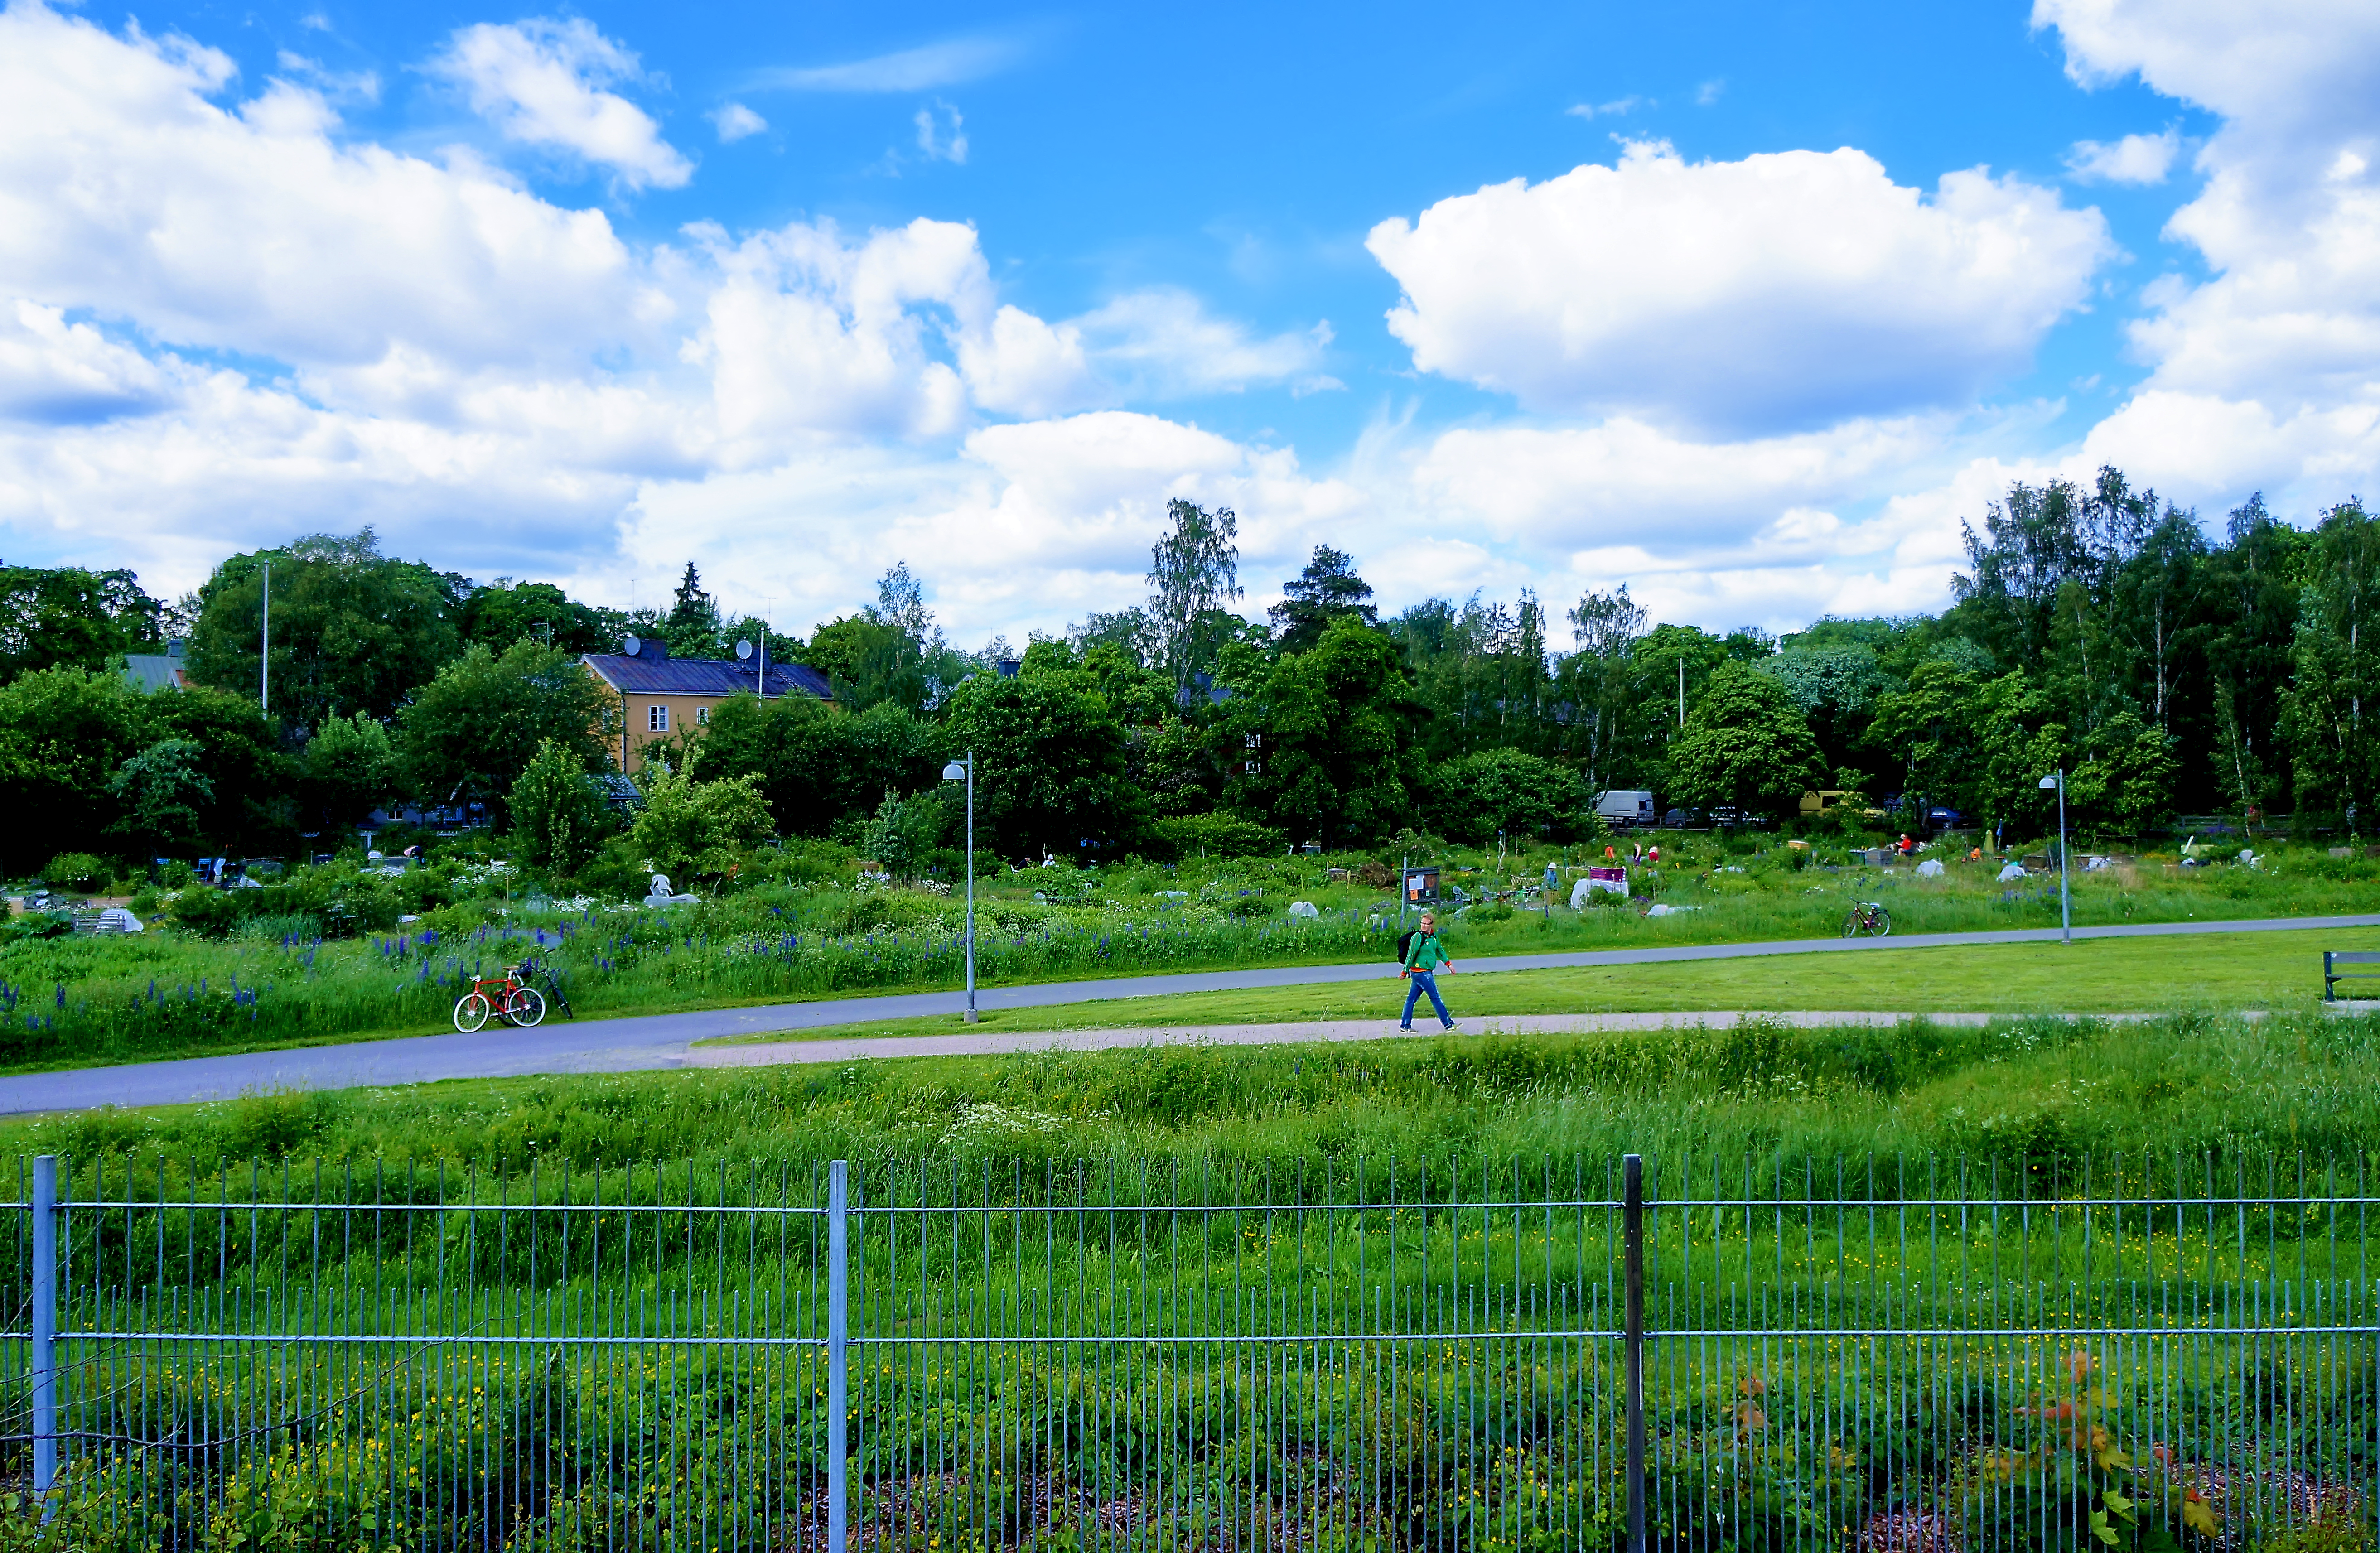
landscape, tree, nature, grass, horizon, fence, cloud, people, plant, sky, field, lawn, meadow, sunlight, morning, hill, flower, building, green, reflection, park, agriculture, garden, trees, clouds, grassland, bicycles, finland, helsinki, paths, kumpula, rural area, allotments, residential area, woody plant